Lateran Palace

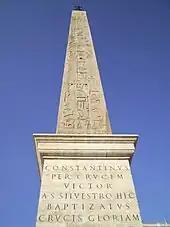
Base of obelisk with citation of Emperor Constantine I

The "Leonian Triclinium" or "triclinium maius" was one of the most famous halls of the ancient palace and was the state banqueting hall, lined with mosaics. It was a two story structure, 50m long from end to end. The upper floor was constituted of a large 26 meter long main chamber with a main apse at the end and one apse on each side, and a rectangular entrance antechamber, maybe with a portico. Frescoes covered the two apses projecting the main chamber and the two apses in the antechamber, while the main apse was covered in a mosaic and hosted the papal throne. Nothing remains of this, but in 1743 copies of the mosaics were made from drawings and placed in a specially built structure opposite the palace. The existing structure is not ancient, but a representation of the original mosaics is preserved in a three-part mosaic: In the centre Christ gives their mission to the Apostles; on the left he gives the keys to St. Peter and the Labarum to Constantine; while on the right St. Peter gives the stole to Leo III and the standard to Charlemagne, an image meant to represent the Frankish king's duty to protect the Church.